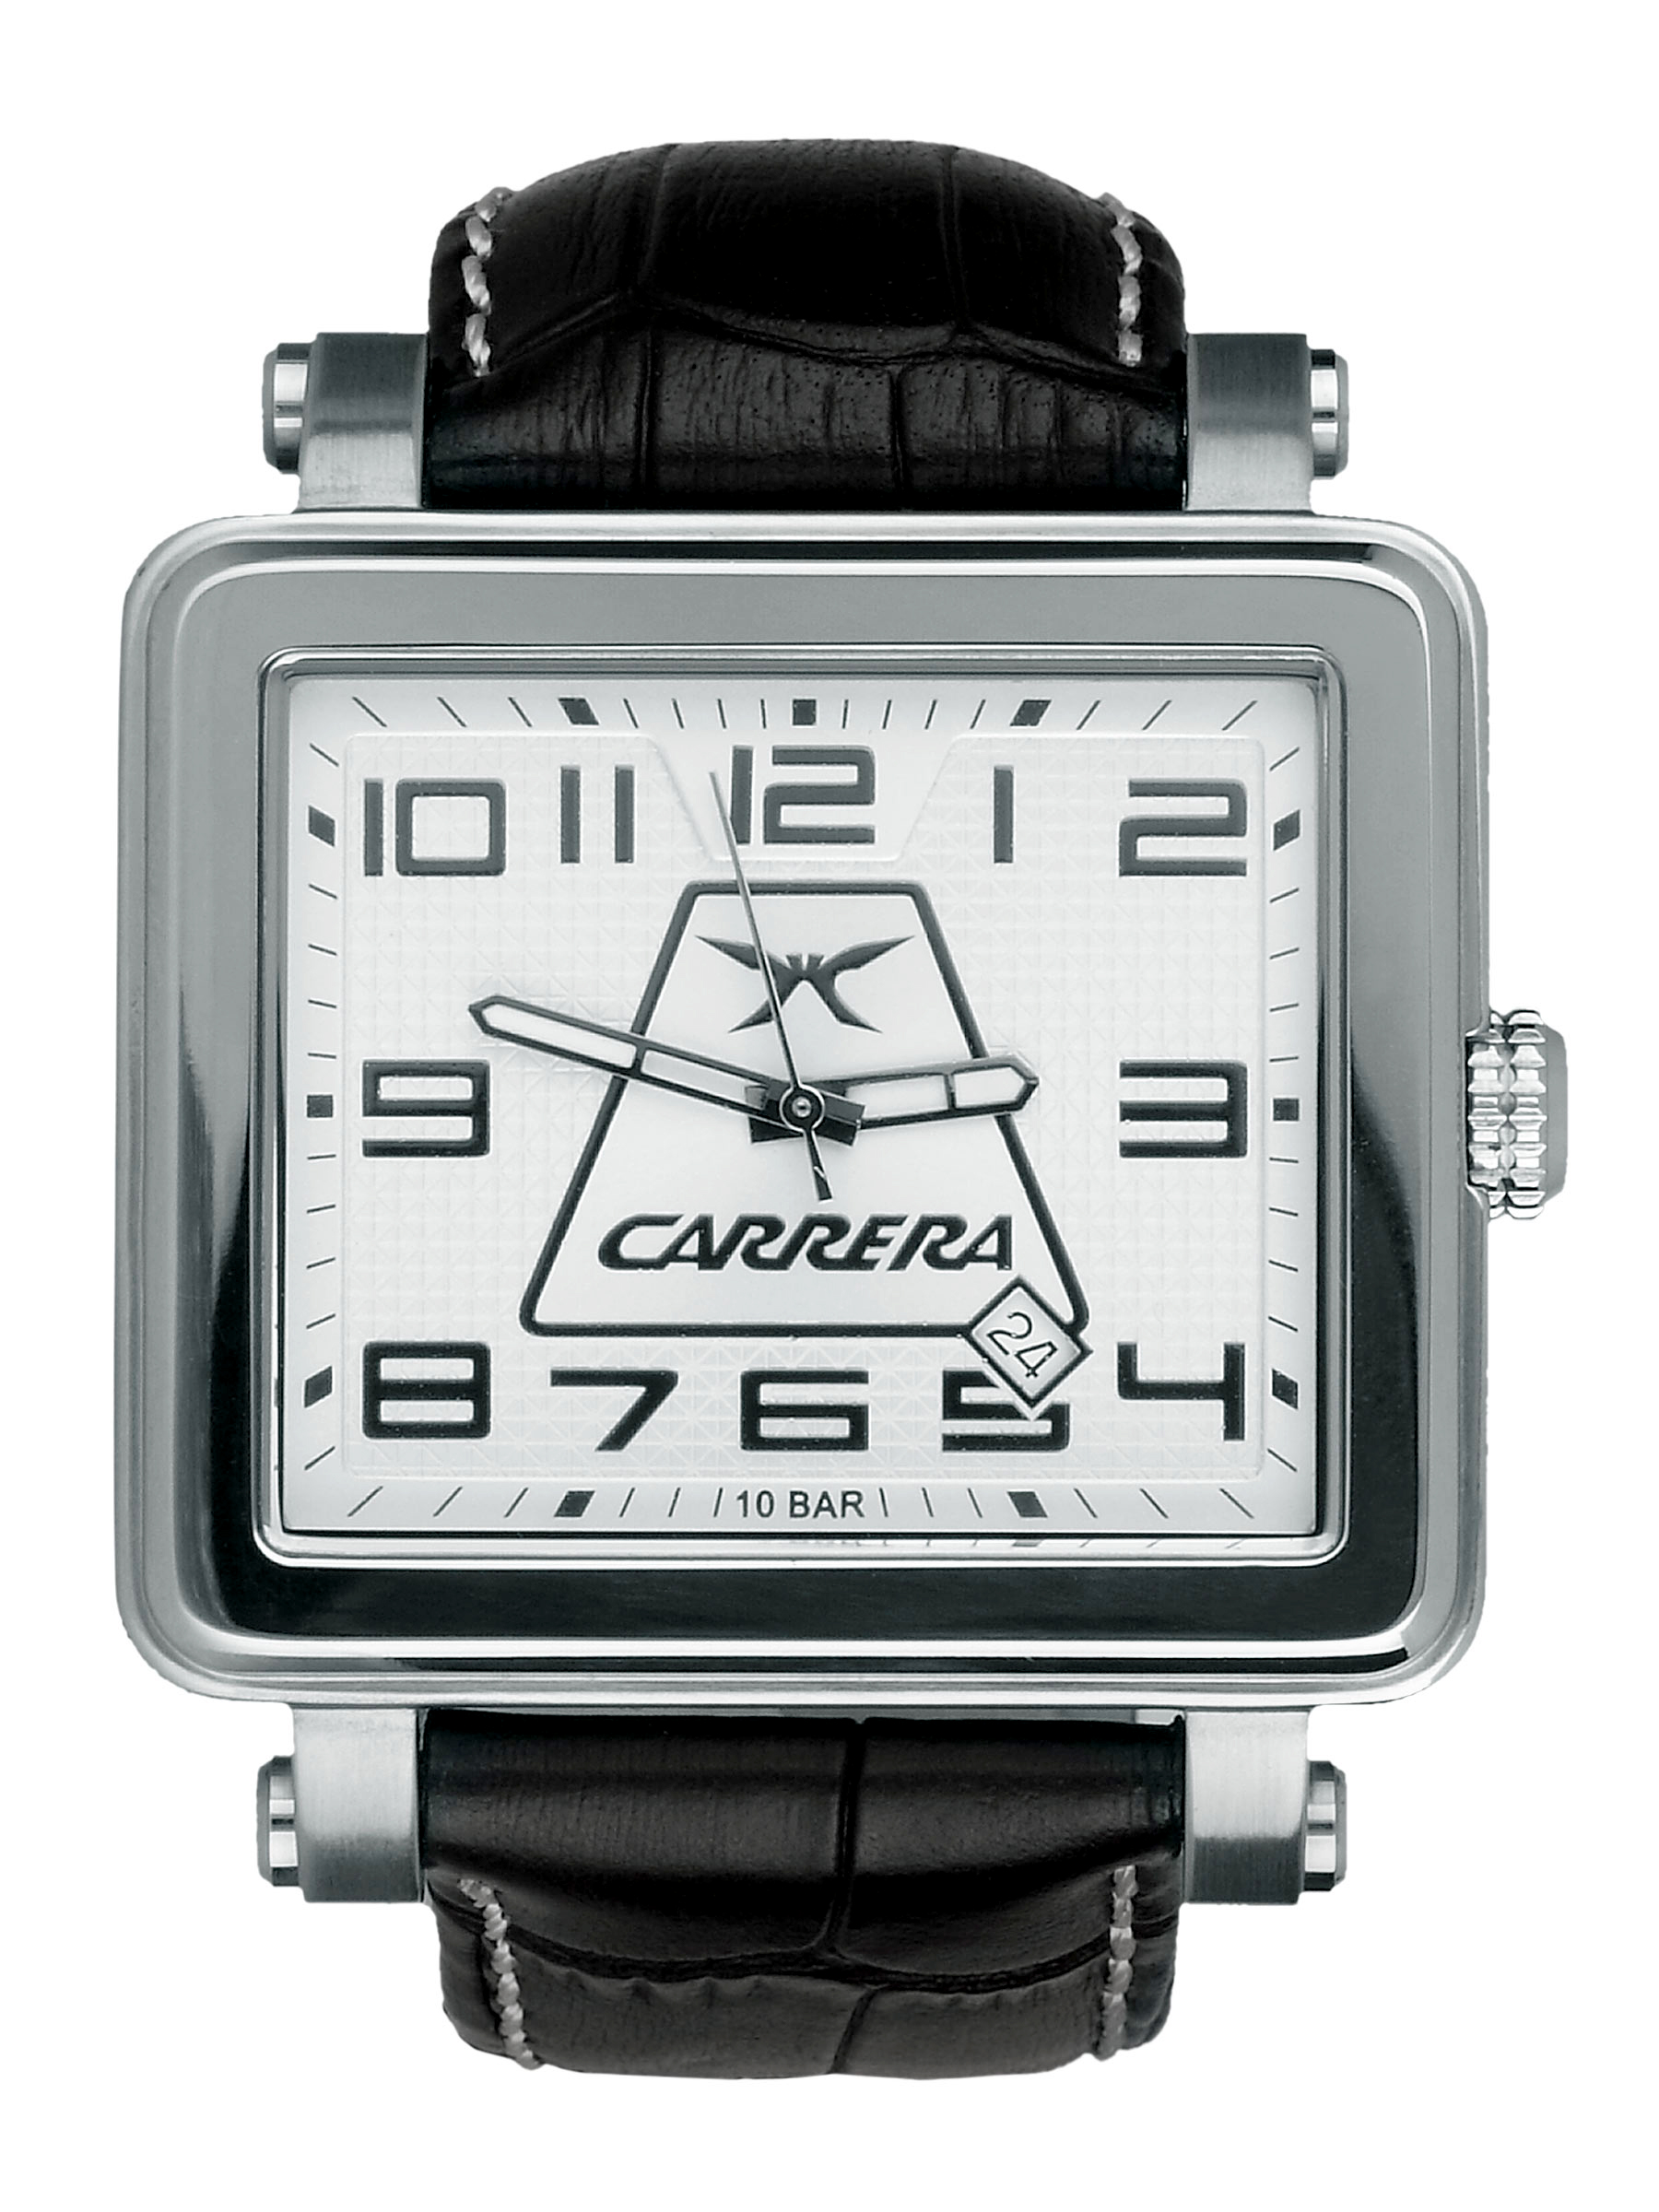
Carrera Men Steel dial frame dial White Watches
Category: Accessories / Watches / Watches
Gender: Men
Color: White
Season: Winter 2016
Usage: Casual